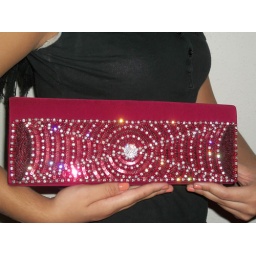
With pearls,sequins and silver stones . A beautiful silver brooch in the middle. ( All hand made )